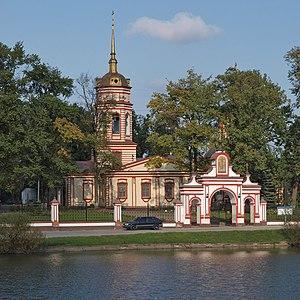
Le parc et le château d'Altoufievo avec l'église de l'Exaltation de la Sainte-Croix est un ensemble architectural du XVIIIᵉ et du XIXᵉ siècle à Moscou dans le district d'Altoufievski.